Detention of Mark Bernstein

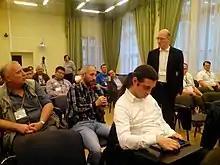
Bernstein (holding microphone) at Moscow's WikiConference on 14 September 2014

Bernstein has edited Wikipedia under the username Pessimist2006. From late 2009 to early 2022, Bernstein was one of the 50 most active editors of the Russian Wikipedia, with over 200,000 edits. He was commissioned by other encyclopedia publishers to write articles. He described his "best" achievement in Wikipedia in 2009 as his work on an article on censorship in the Soviet Union, in which he had cited about 250 sources. At the time he was also interviewed by Deutsche Welle for his expertise in commenting on the development of the Belarusian-language Wikipedia project, which exists in two grammatical versions, Taraškievica and Narkamaŭka. Bernstein advised new Wikipedia editors to first learn from the editing patterns of experienced editors, and to be prepared for working with editors holding very different and often opposed viewpoints, which he saw as a key to the development of Wikipedia articles.